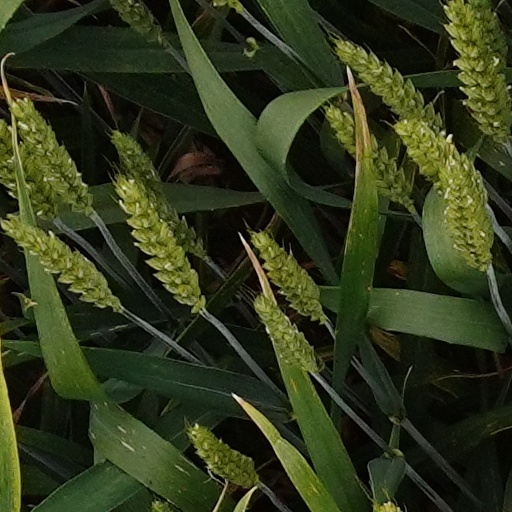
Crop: wheat